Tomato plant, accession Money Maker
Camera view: bottom (45 deg); turntable rotation: 120 degrees
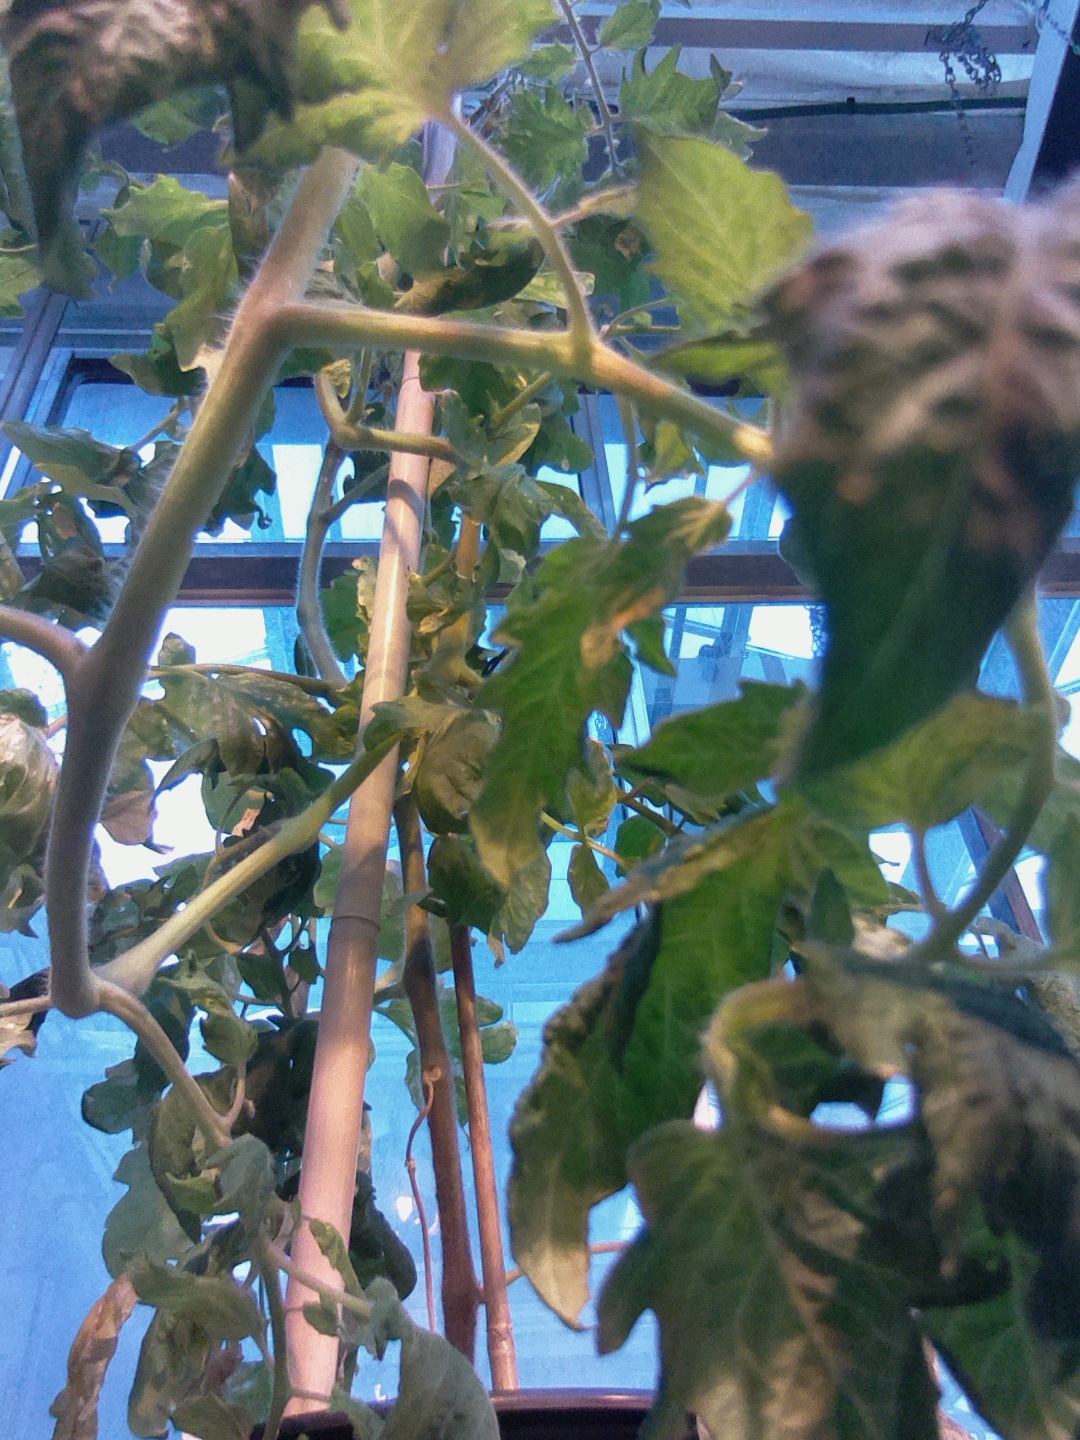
BBCH growth stage 75: 50%-60% of final fruit size